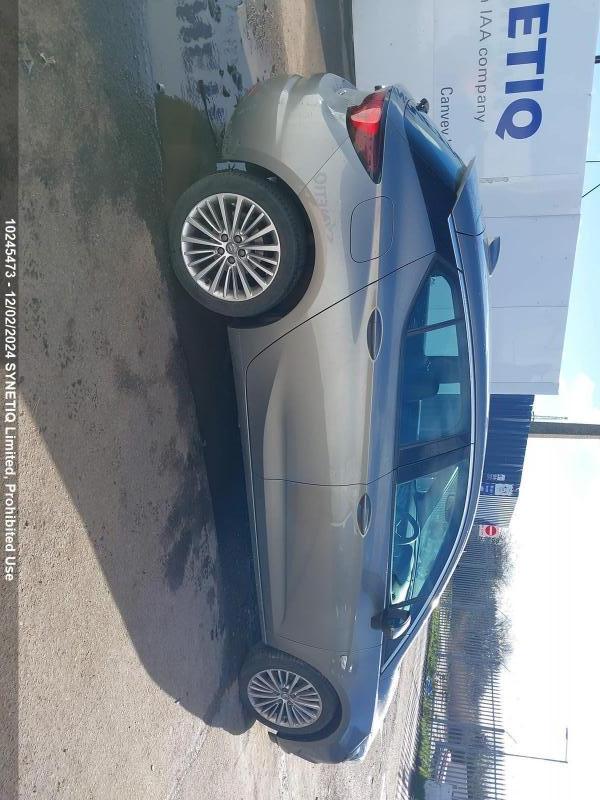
Aucun dommage détecté.
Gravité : aucun